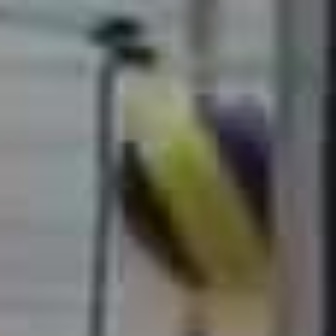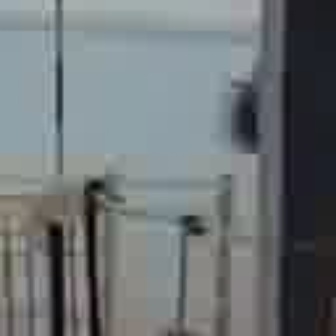
  Please identify the target specified by the bounding box [89,64,313,288] in the first image and locate it in the second image. Return the coordinates in [x_min,y_min,x_max,y_max] format.
Answer: [218,65,305,152]